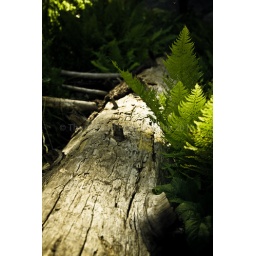
I just really liked the color and texture in this shot. The forest floor is so detailed and random.